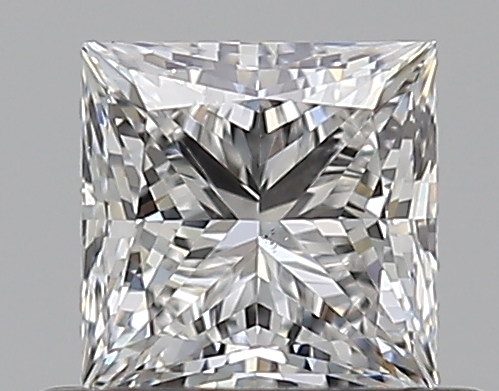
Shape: princess
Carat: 0.5
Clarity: VS2
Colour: F
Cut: EX
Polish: EX
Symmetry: VG
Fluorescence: N
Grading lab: GIA
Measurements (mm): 4.27 x 4.24 x 3.08